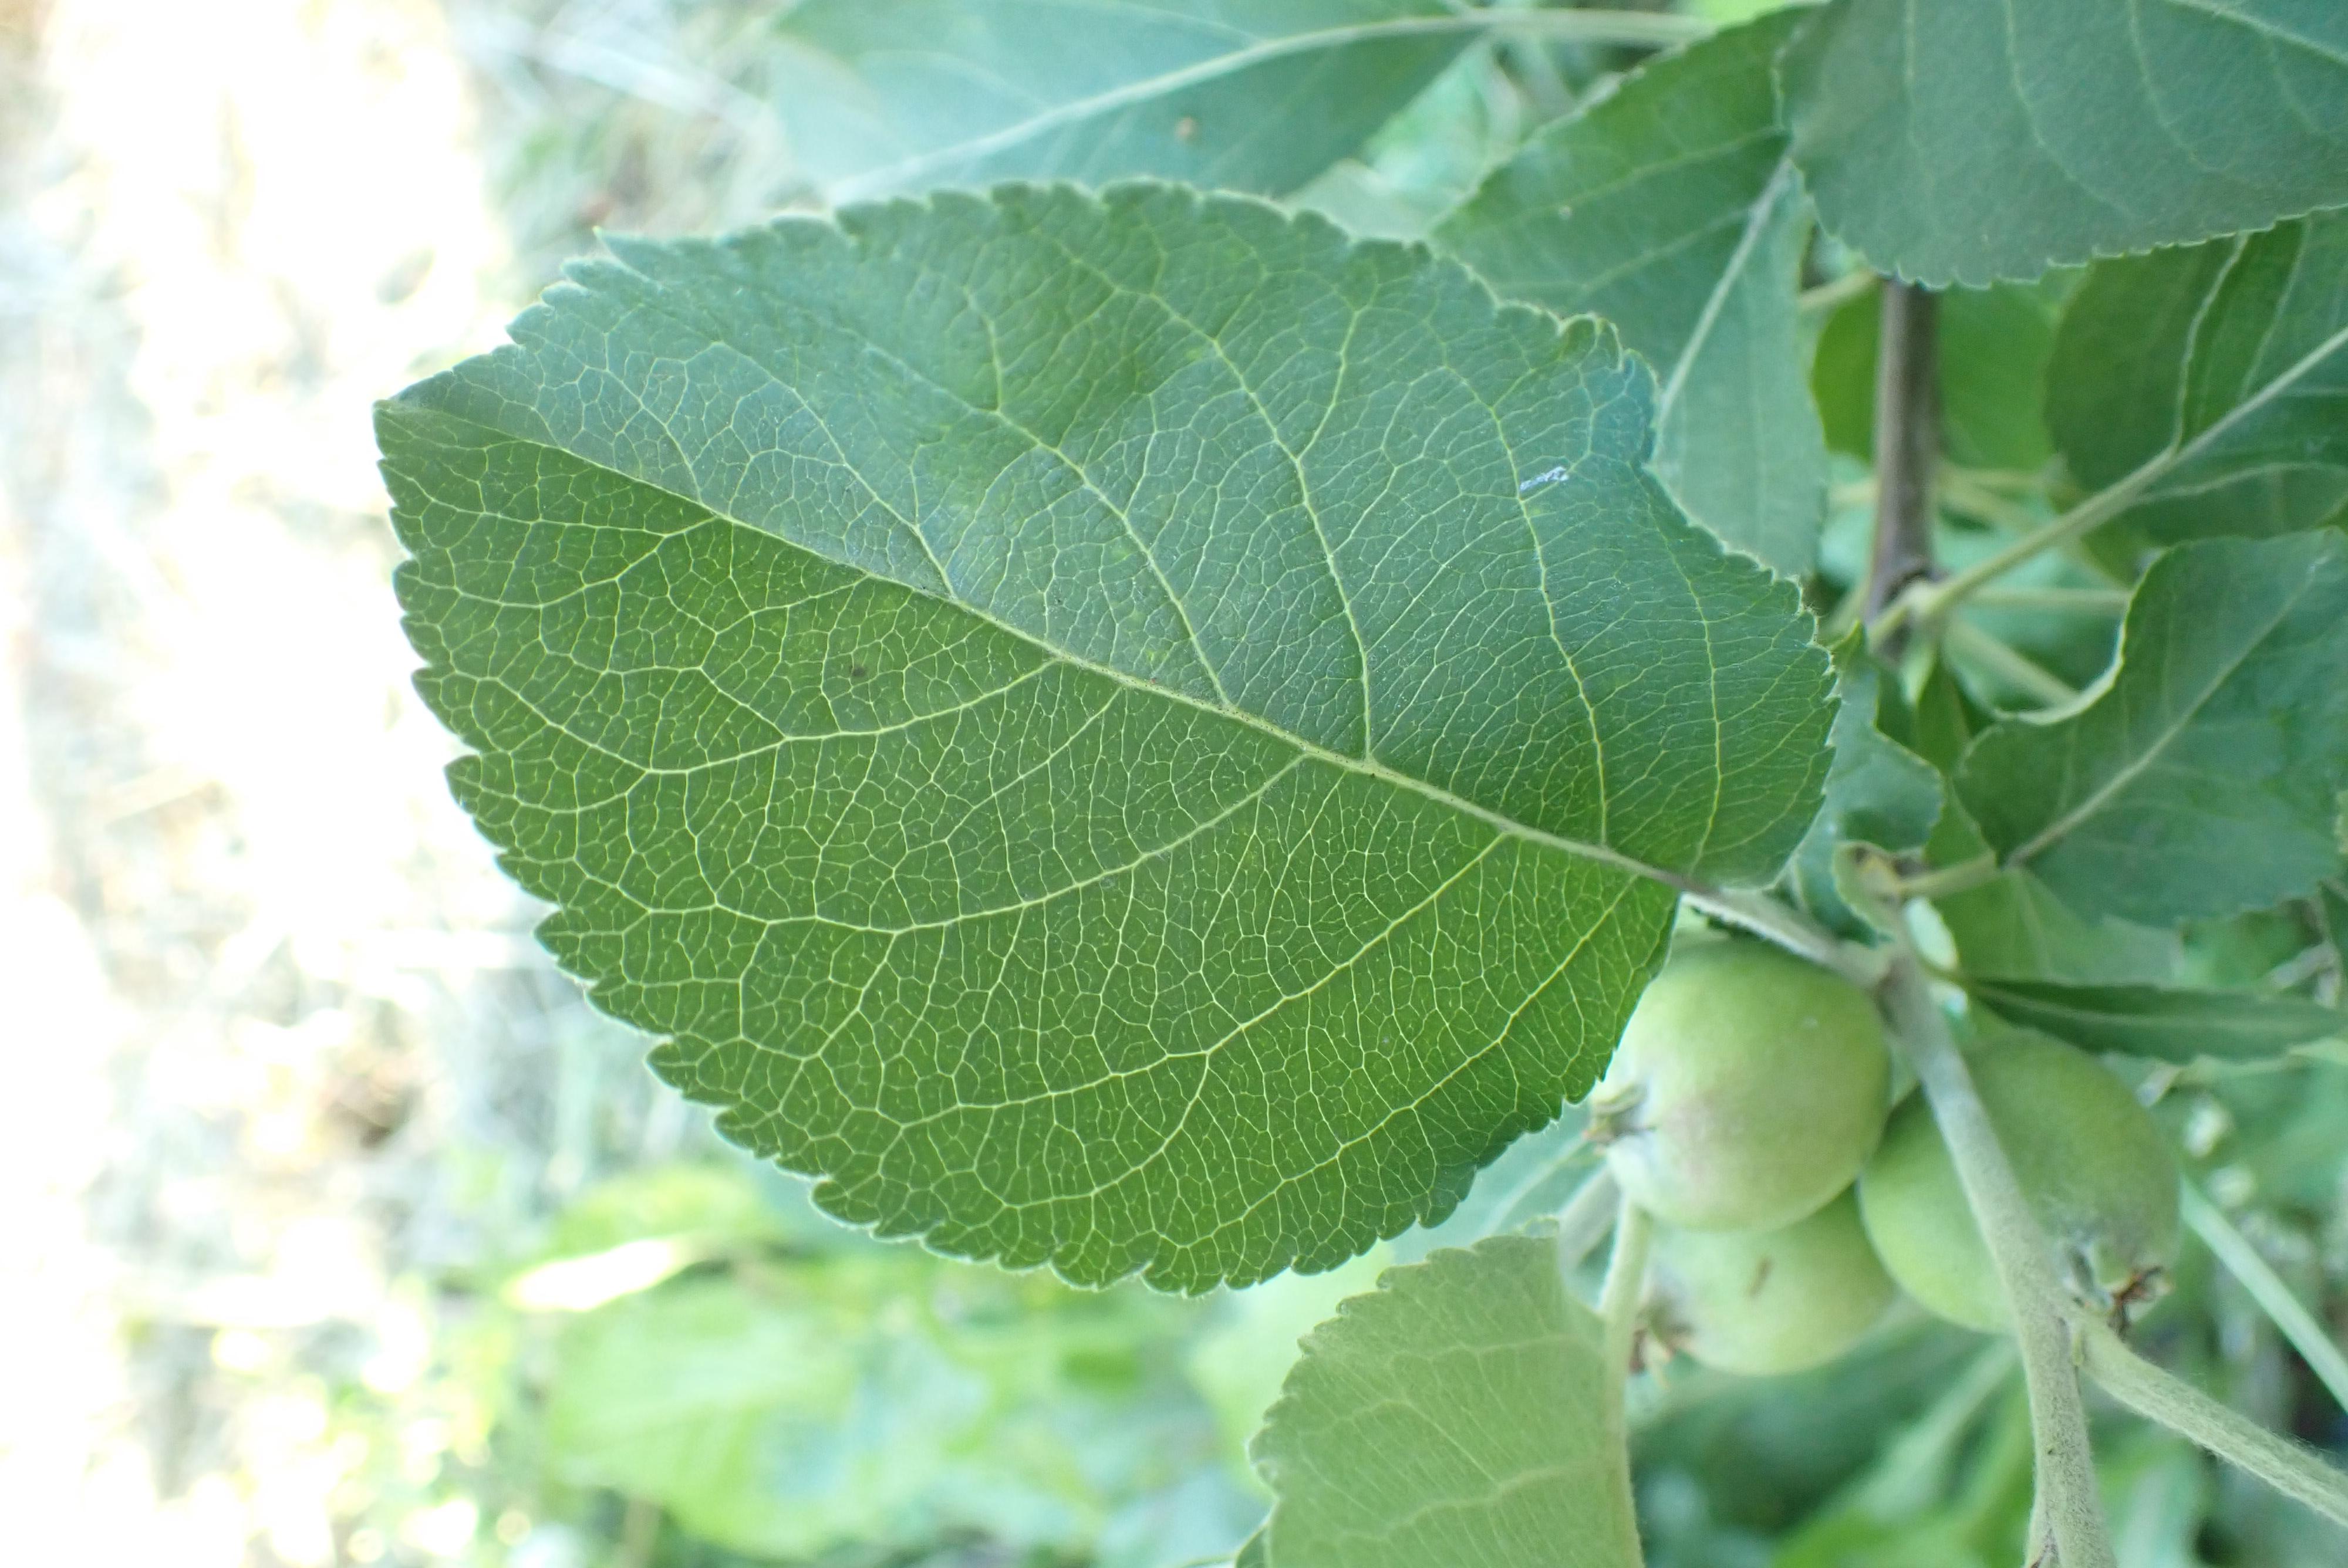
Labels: healthy